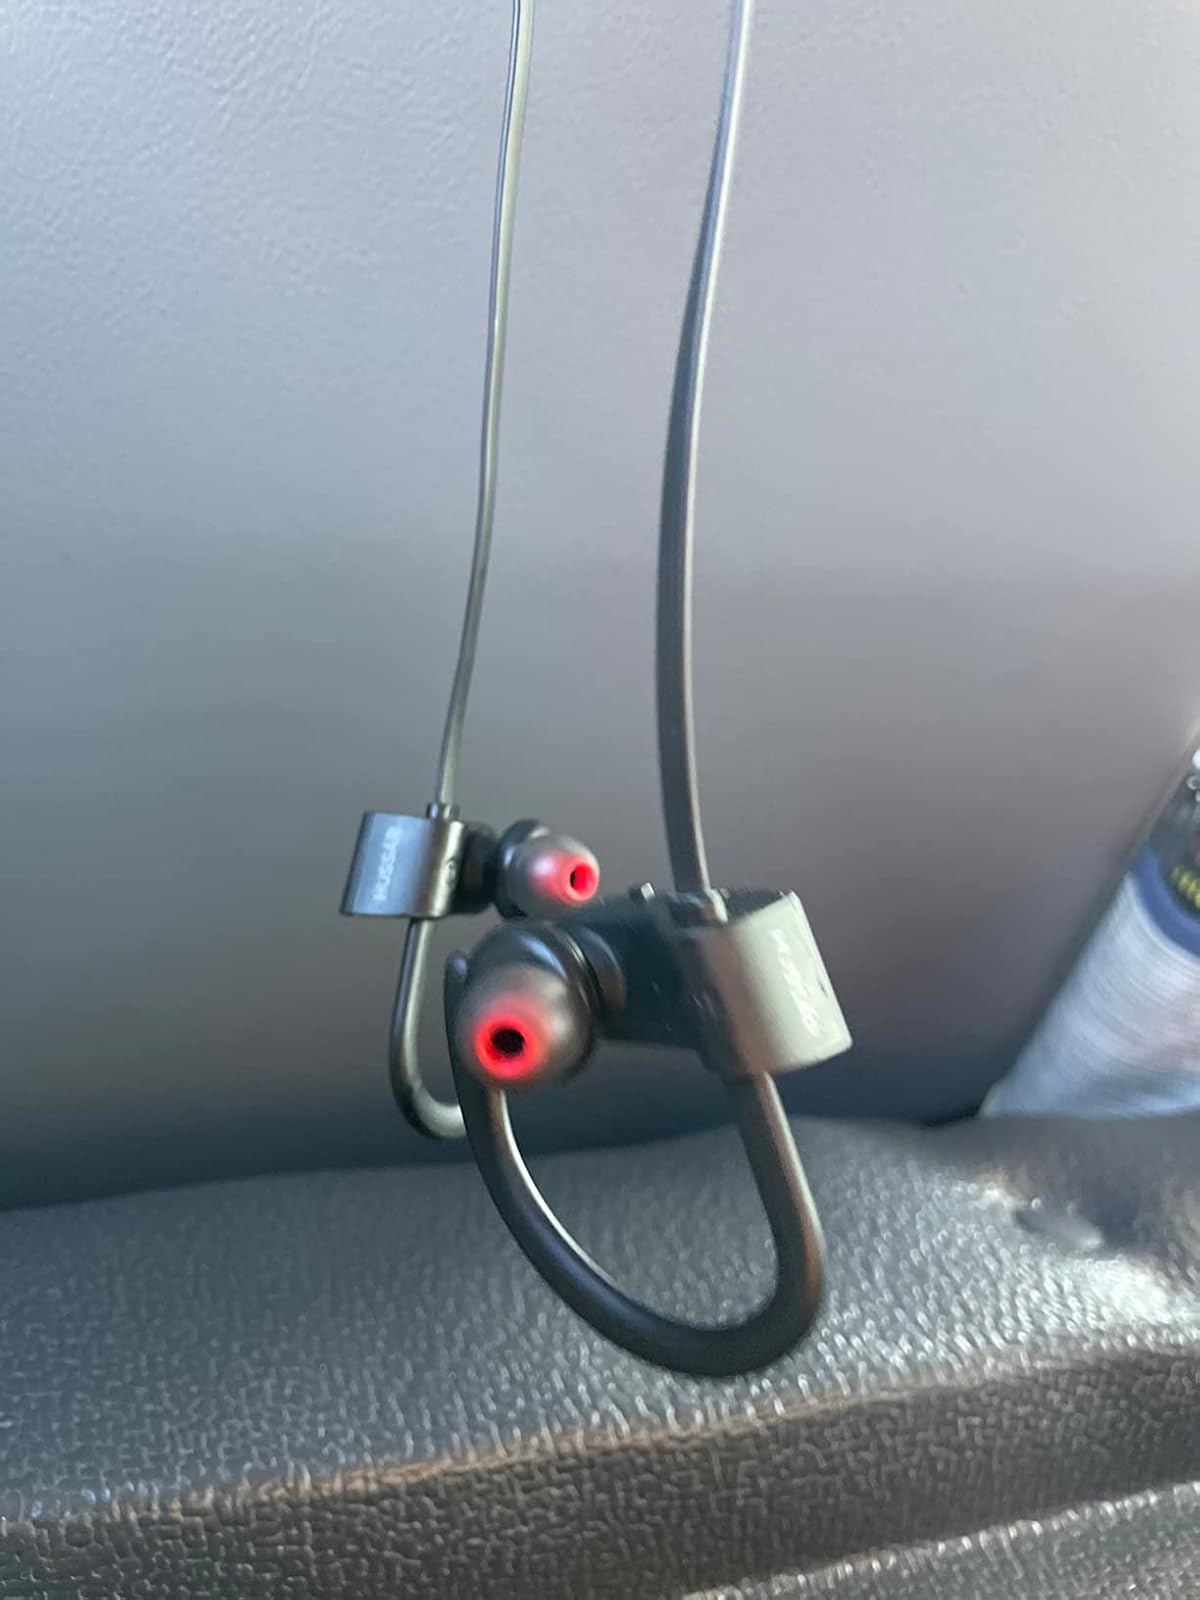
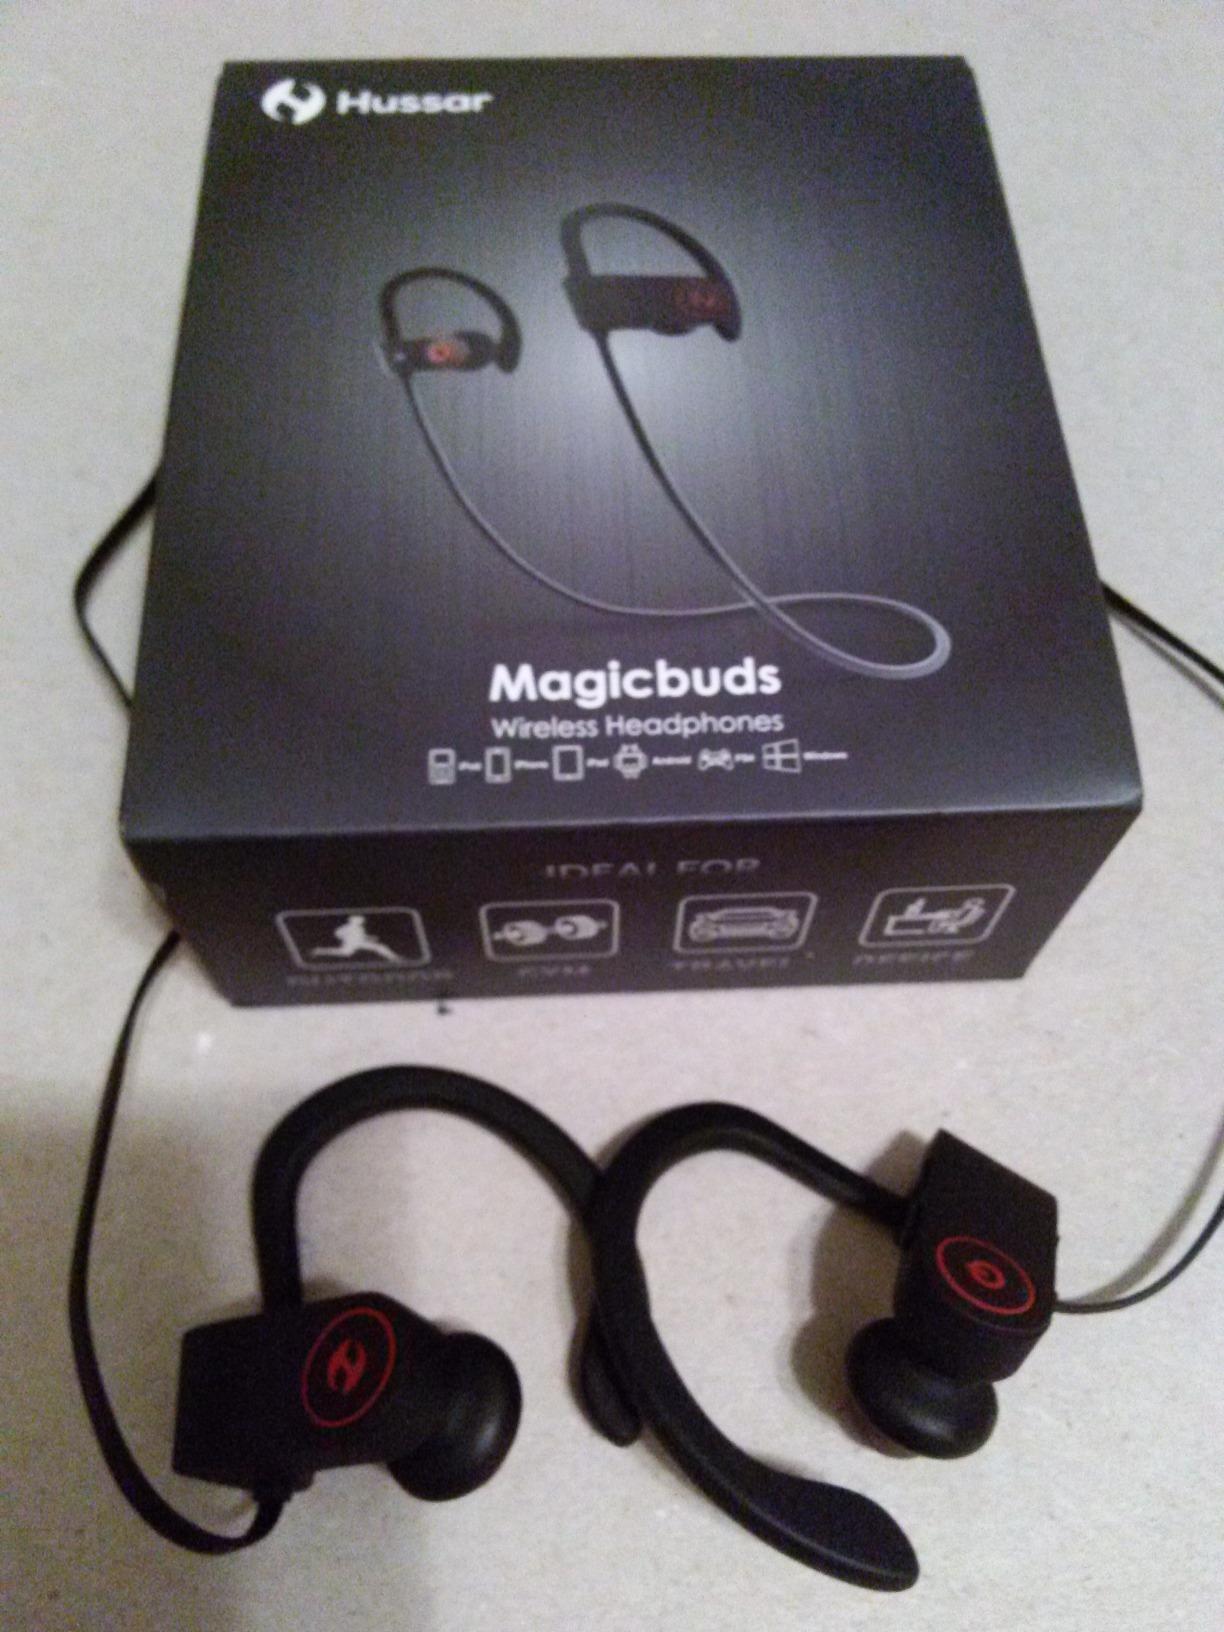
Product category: headphones
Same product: yes